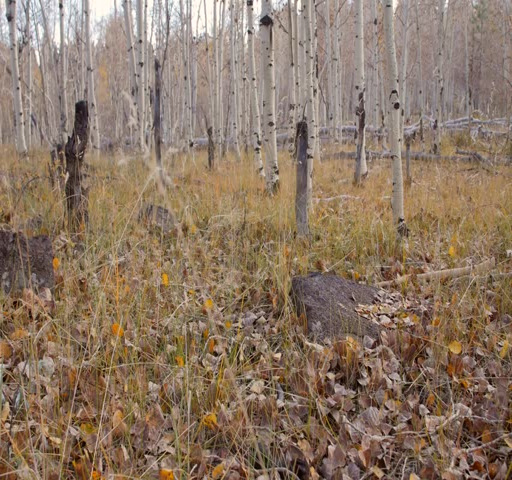
a man walks through the woods with hunters orange on and a rifle to hunt for deer